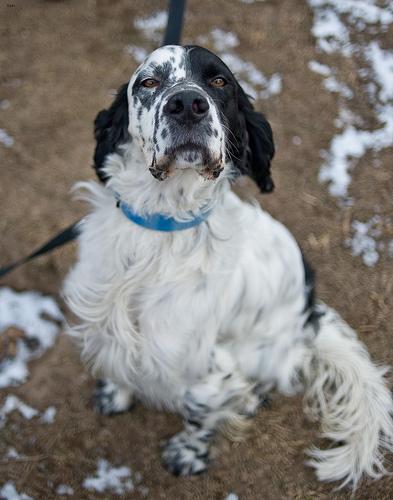
Breed: english setter